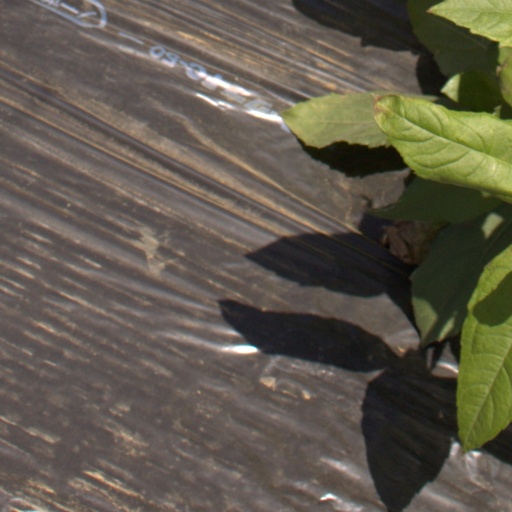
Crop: Jerusalem artichoke